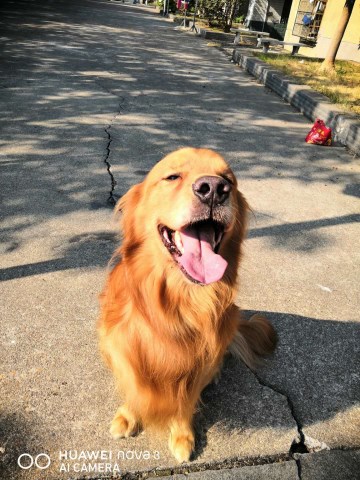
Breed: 5355-n000126-golden_retriever